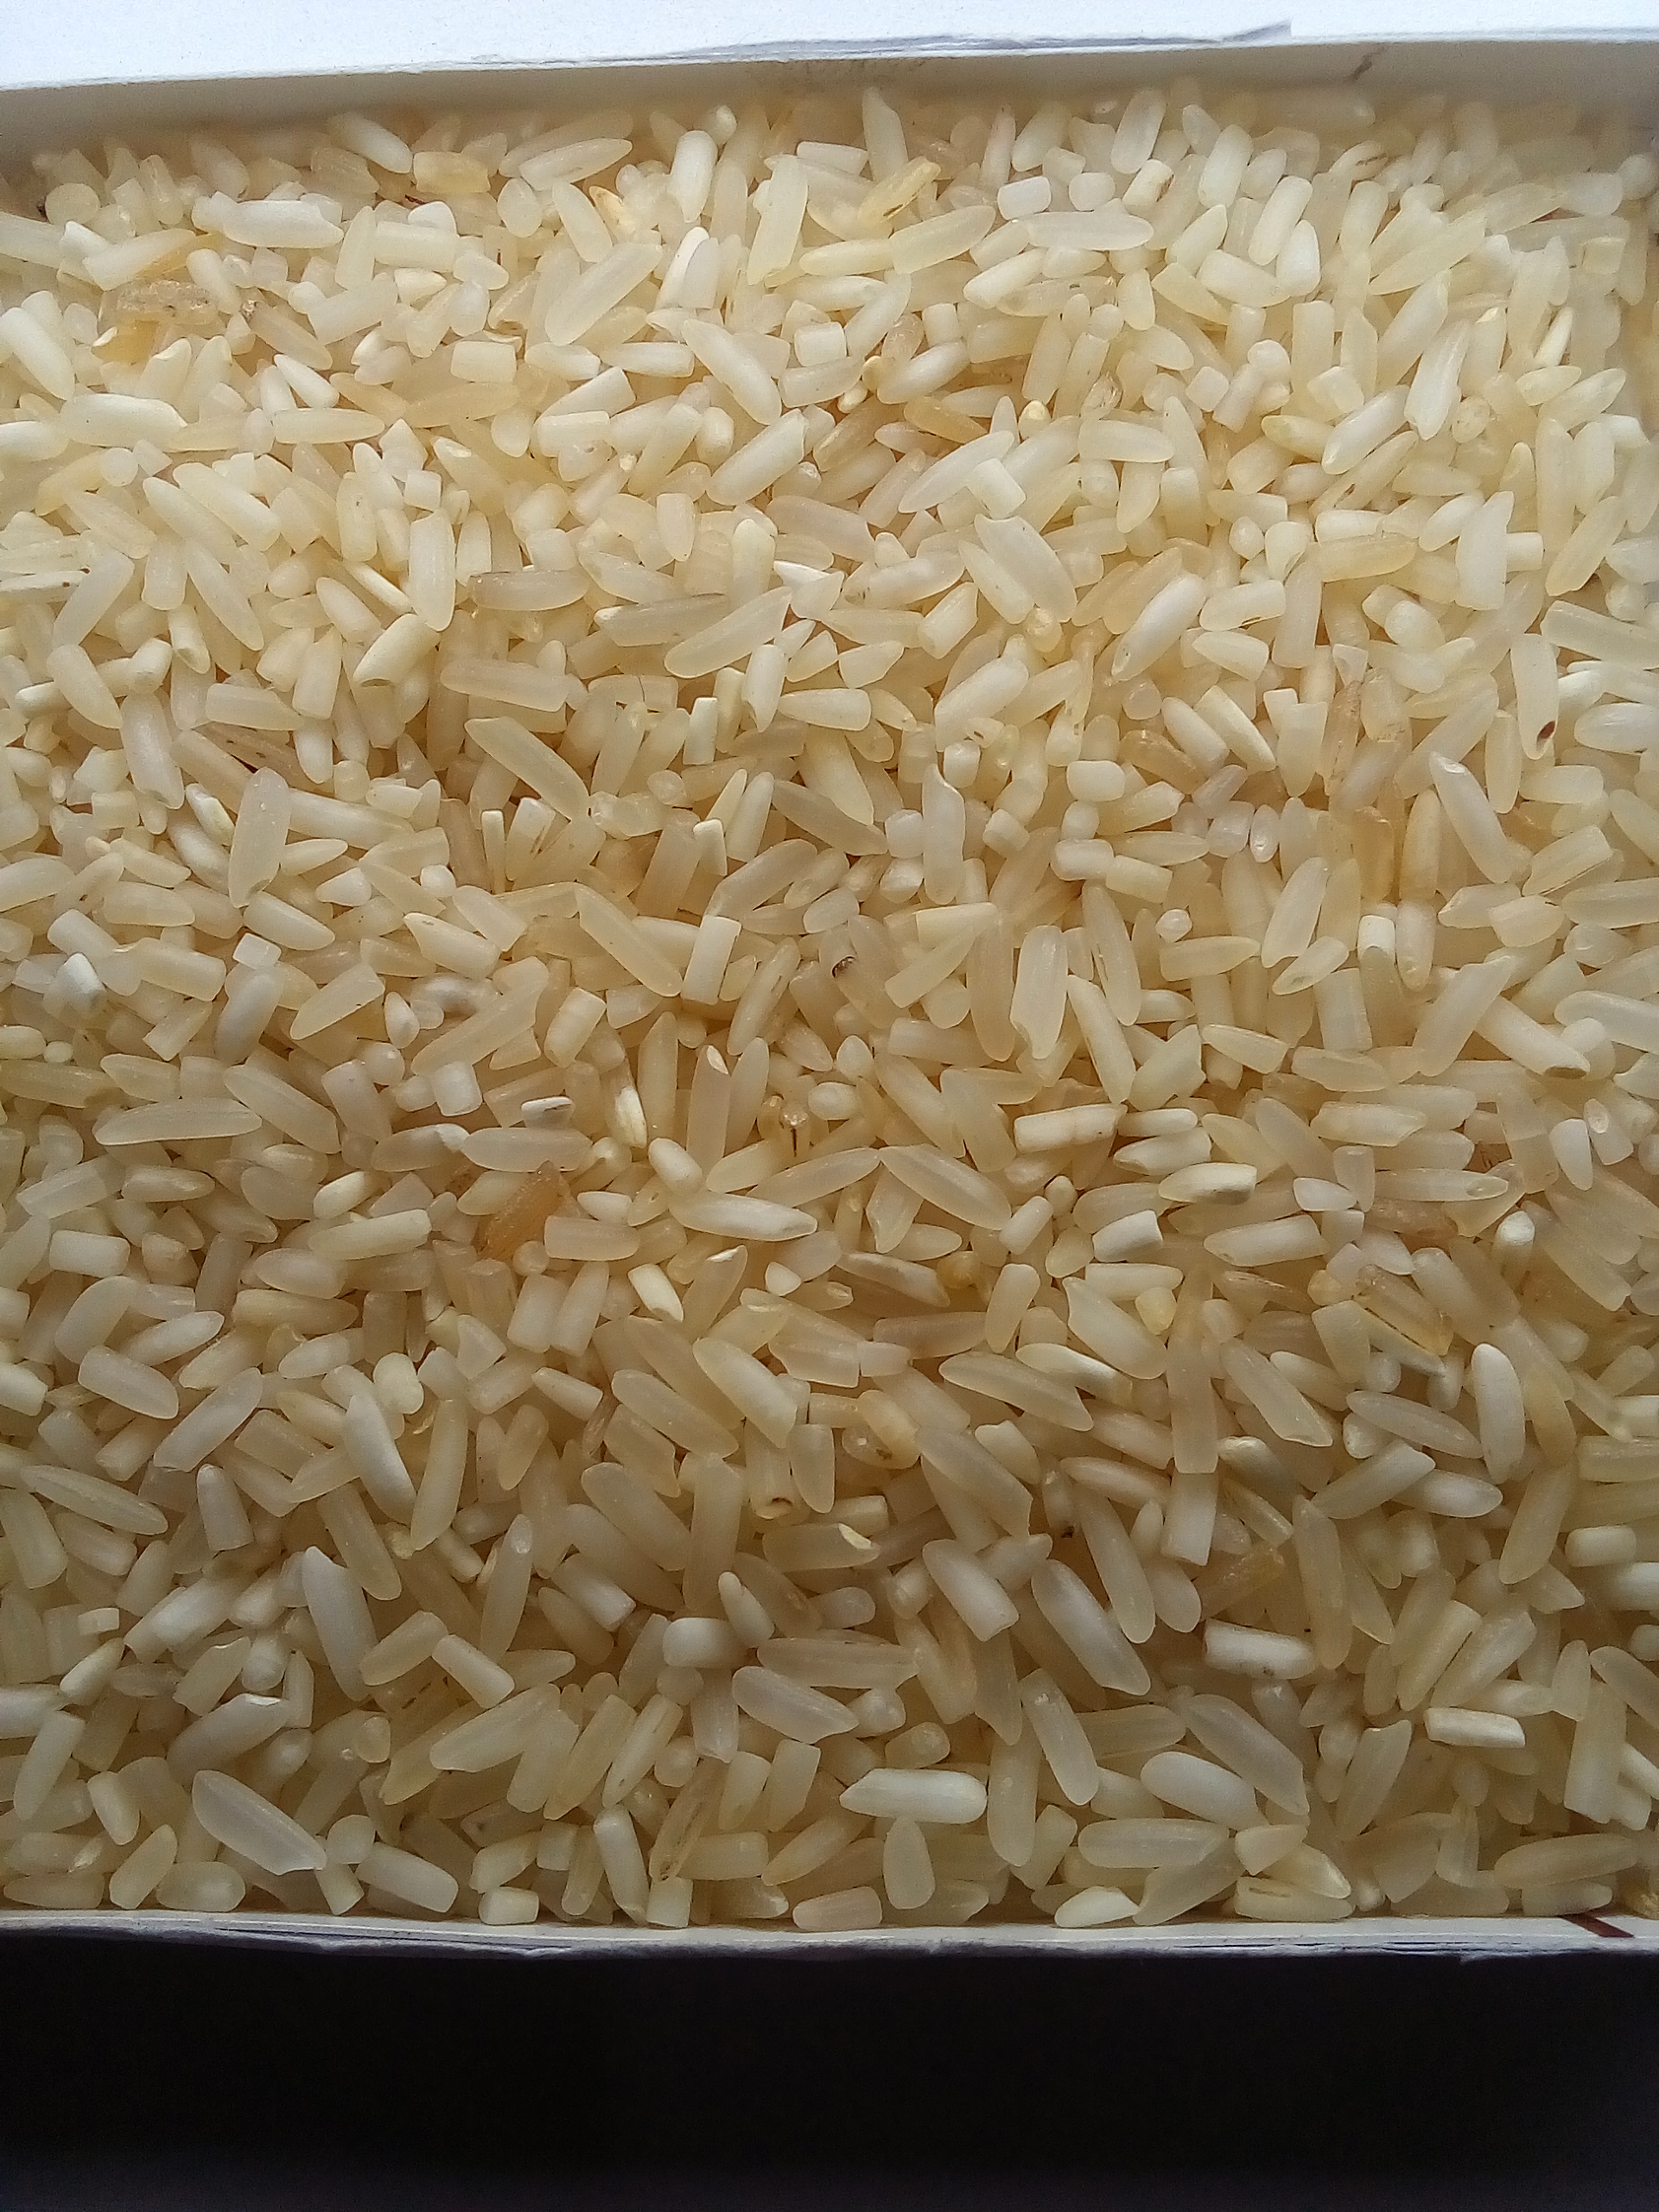
Rice seed variety: Unknown